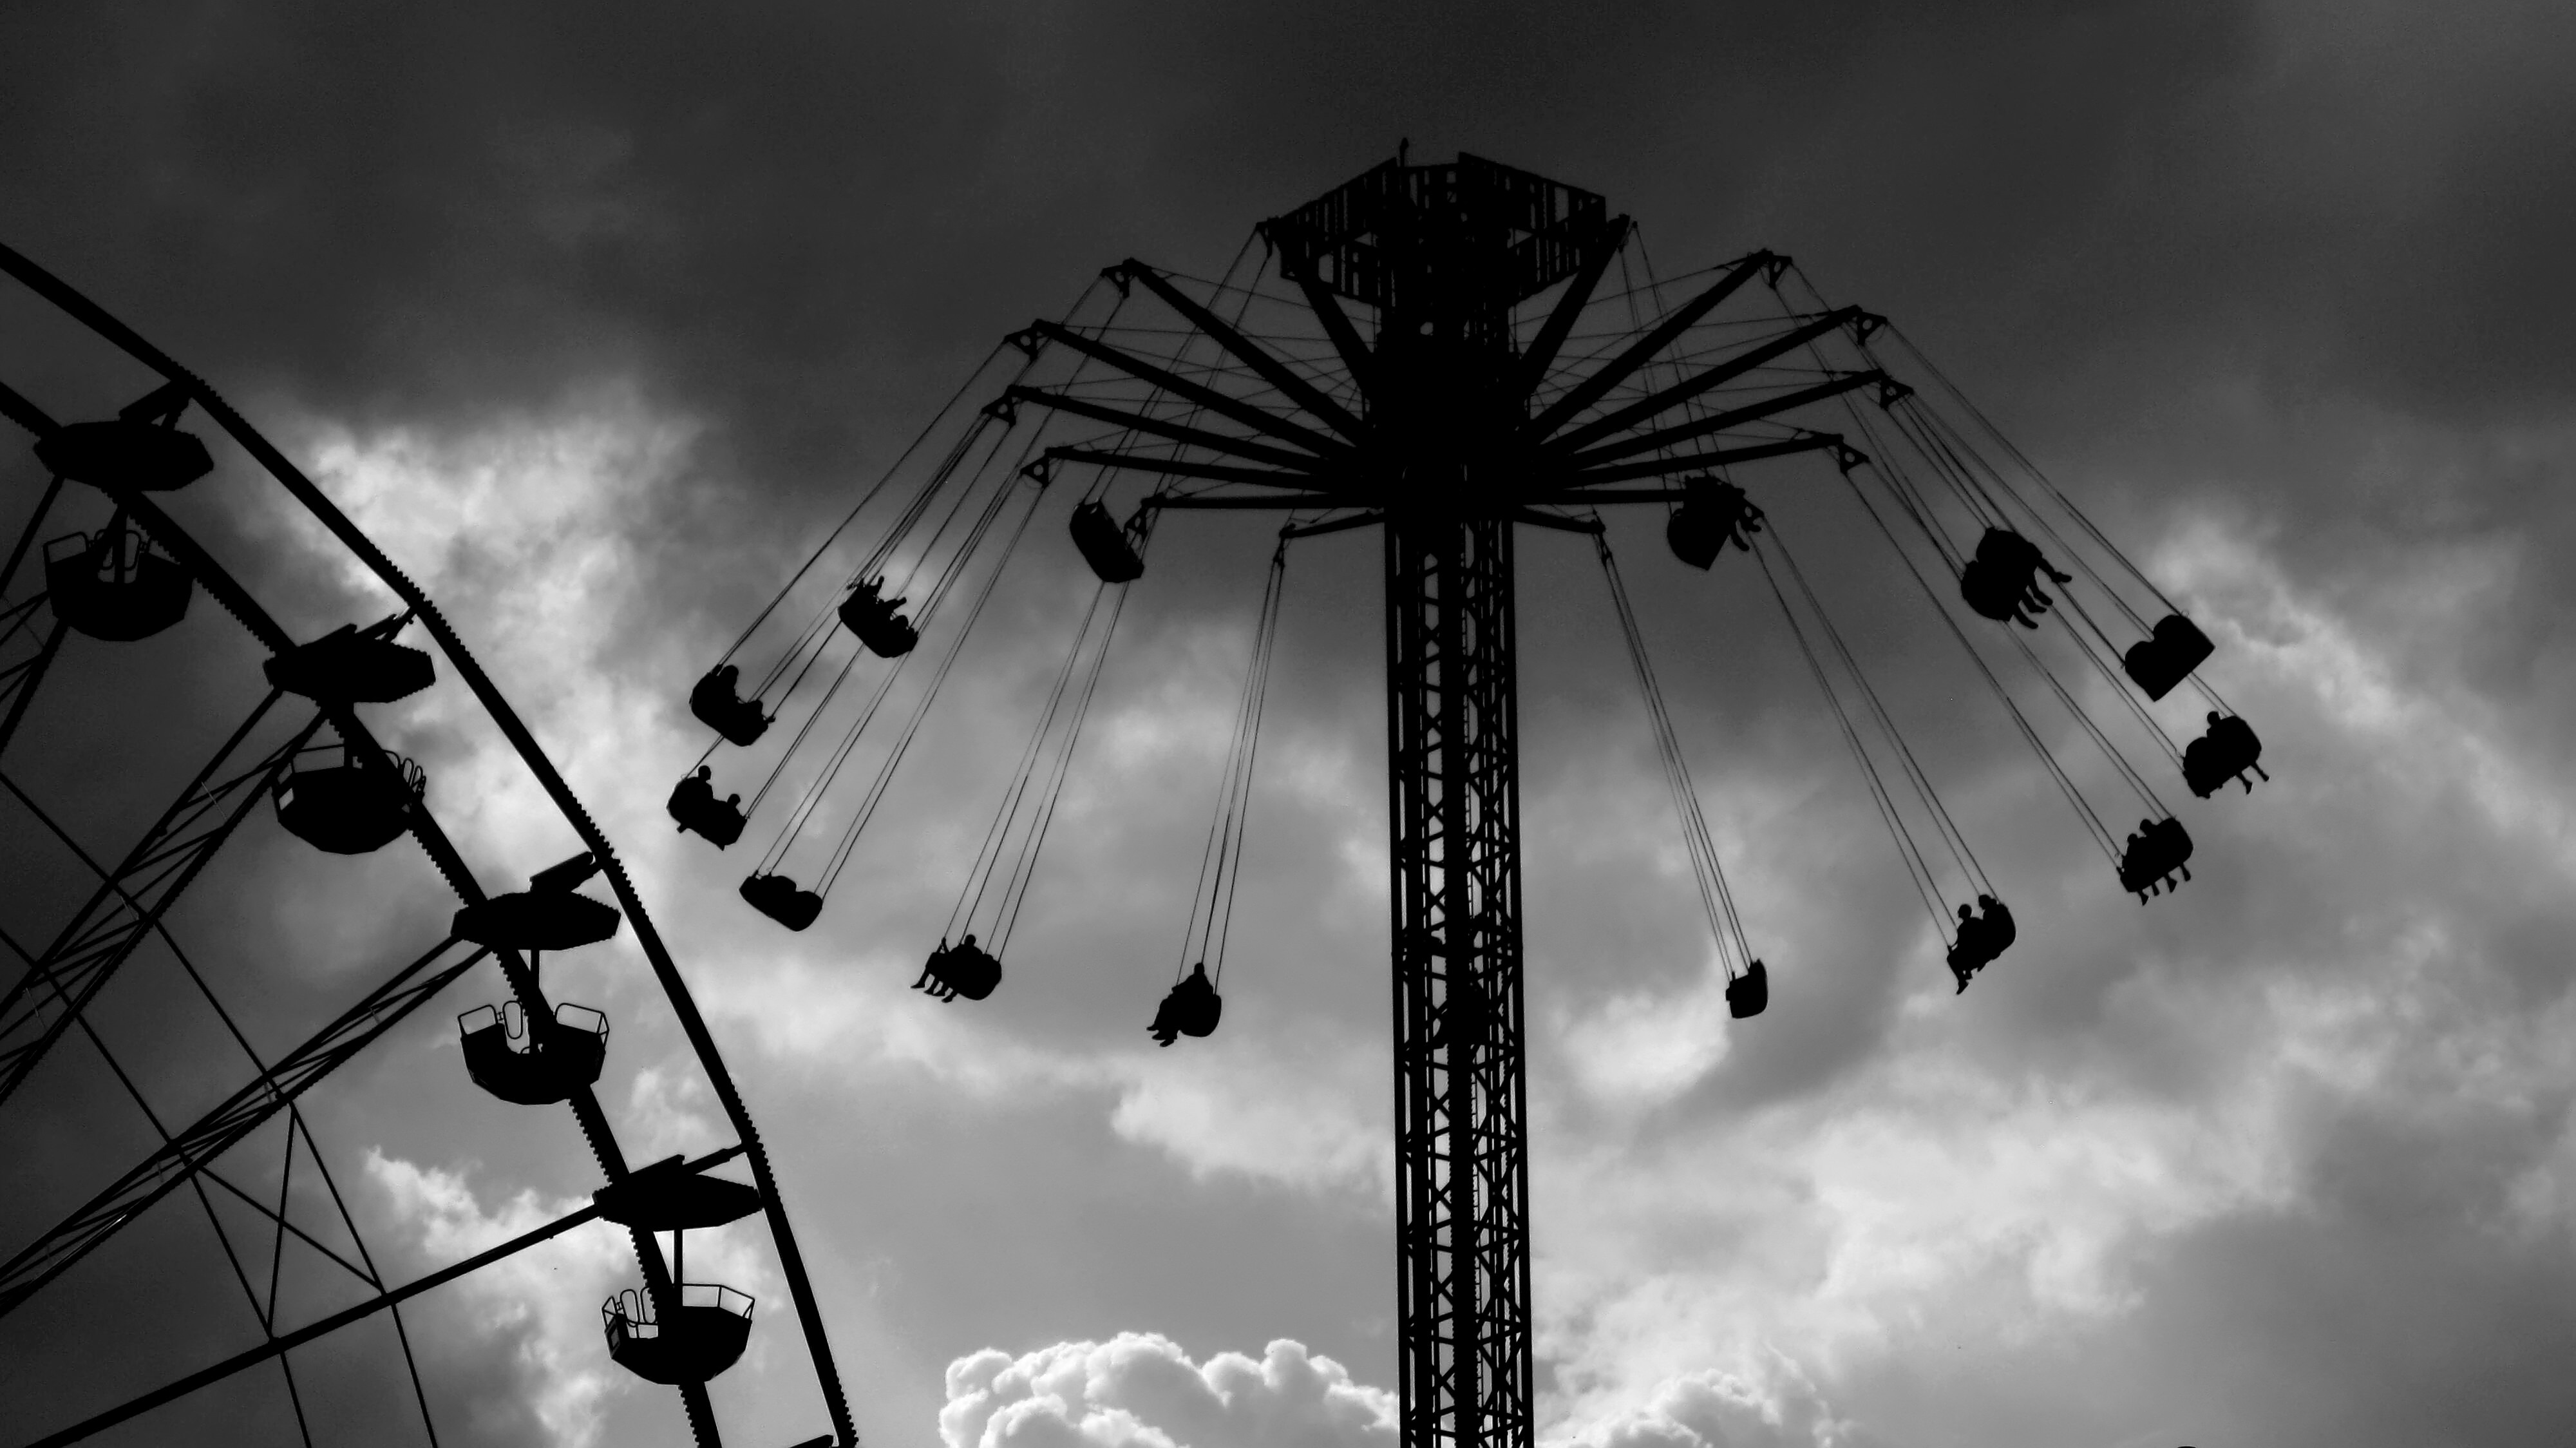
light, cloud, black and white, sky, dark, line, ferris wheel, ride, carousel, darkness, black, monochrome, speed, lighting, clouds, fun, symmetry, turn, rides, mood, fair, folk festival, year market, kettenkarusell, monochrome photography, atmosphere of earth